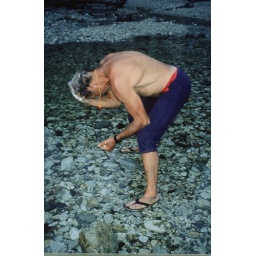
Cold bath in crystal clear water